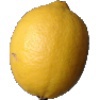
Label: lemon